Climate change in the Middle East and North Africa

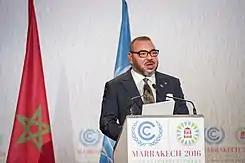
Mohammed VI of Morocco speaking at the COP22 climate summit held in Marrakech

Alexandria is one of the most vulnerable cities to sea level rise.